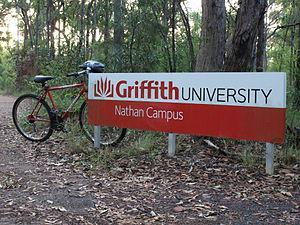
Entrée du campus Nathan de l'université Griffith.
L’université Griffith est une université australienne, basée à Brisbane et sur la Gold Coast.